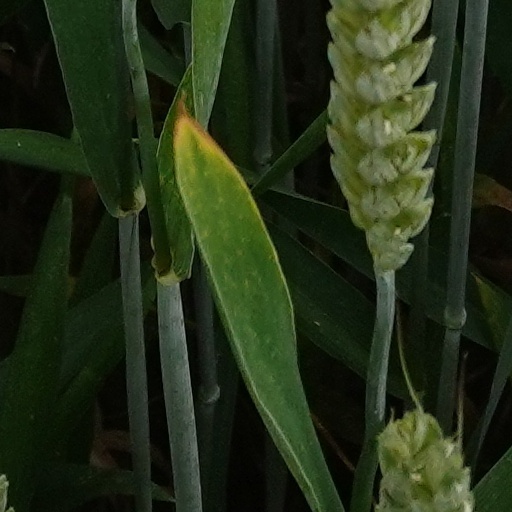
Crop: wheat